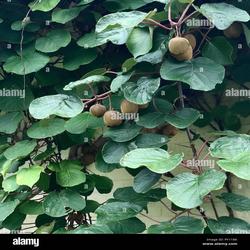
Label: Kiwi